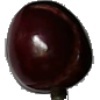
Label: cherry